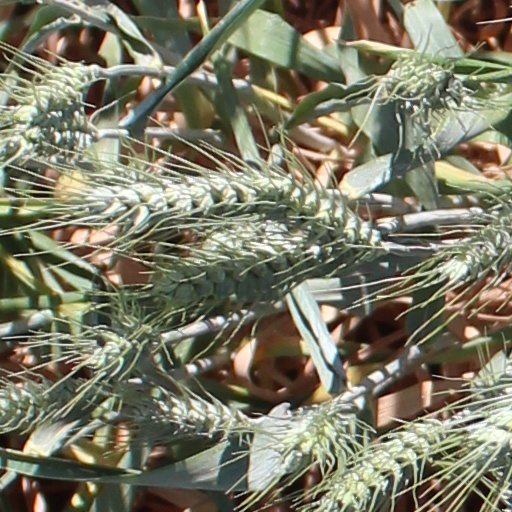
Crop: wheat